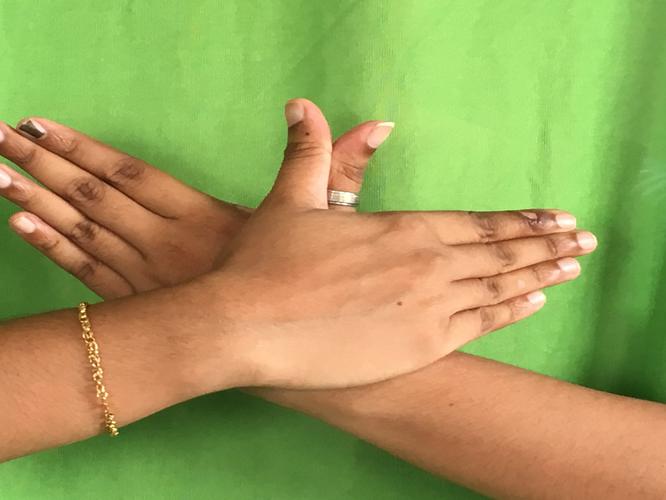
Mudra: Garuda
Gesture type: double_hand